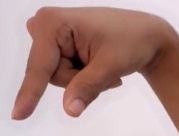
ASL sign: Q